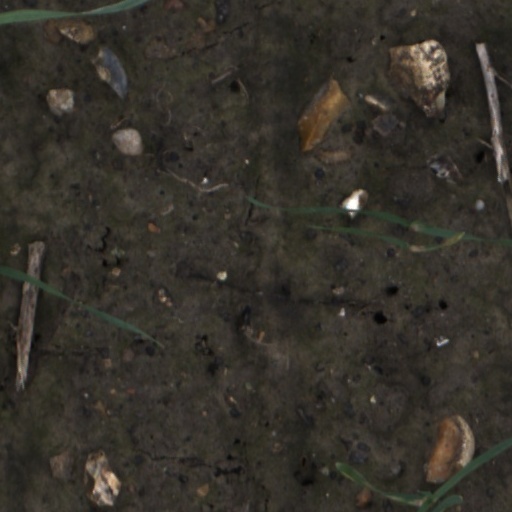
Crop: wheat